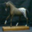
Label: horse